James Taylor

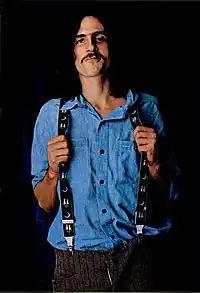
Taylor in a publicity photograph for his 1971 studio album "Mud Slide Slim and the Blue Horizon"

Released in April 1971, "Mud Slide Slim and the Blue Horizon" also gained critical acclaim and contained Taylor's biggest hit single in the US, a version of Carole King's new "You've Got a Friend" (featuring backing vocals by Joni Mitchell), which reached on the "Billboard" Hot 100 in late July. The follow-up single, "Long Ago and Far Away", also made the Top 40 and reached on the "Billboard" Adult Contemporary chart. The album itself reached on the album charts, which would be Taylor's highest position ever until the release of his 2015 album, "Before This World", which went to superseding Taylor Swift. In early 1972, Taylor won his first Grammy Award for Best Pop Vocal Performance, Male, for "You've Got a Friend"; King also won Song of the Year for the same song in that ceremony. The album went on to sell 2.5 million copies in the United States.